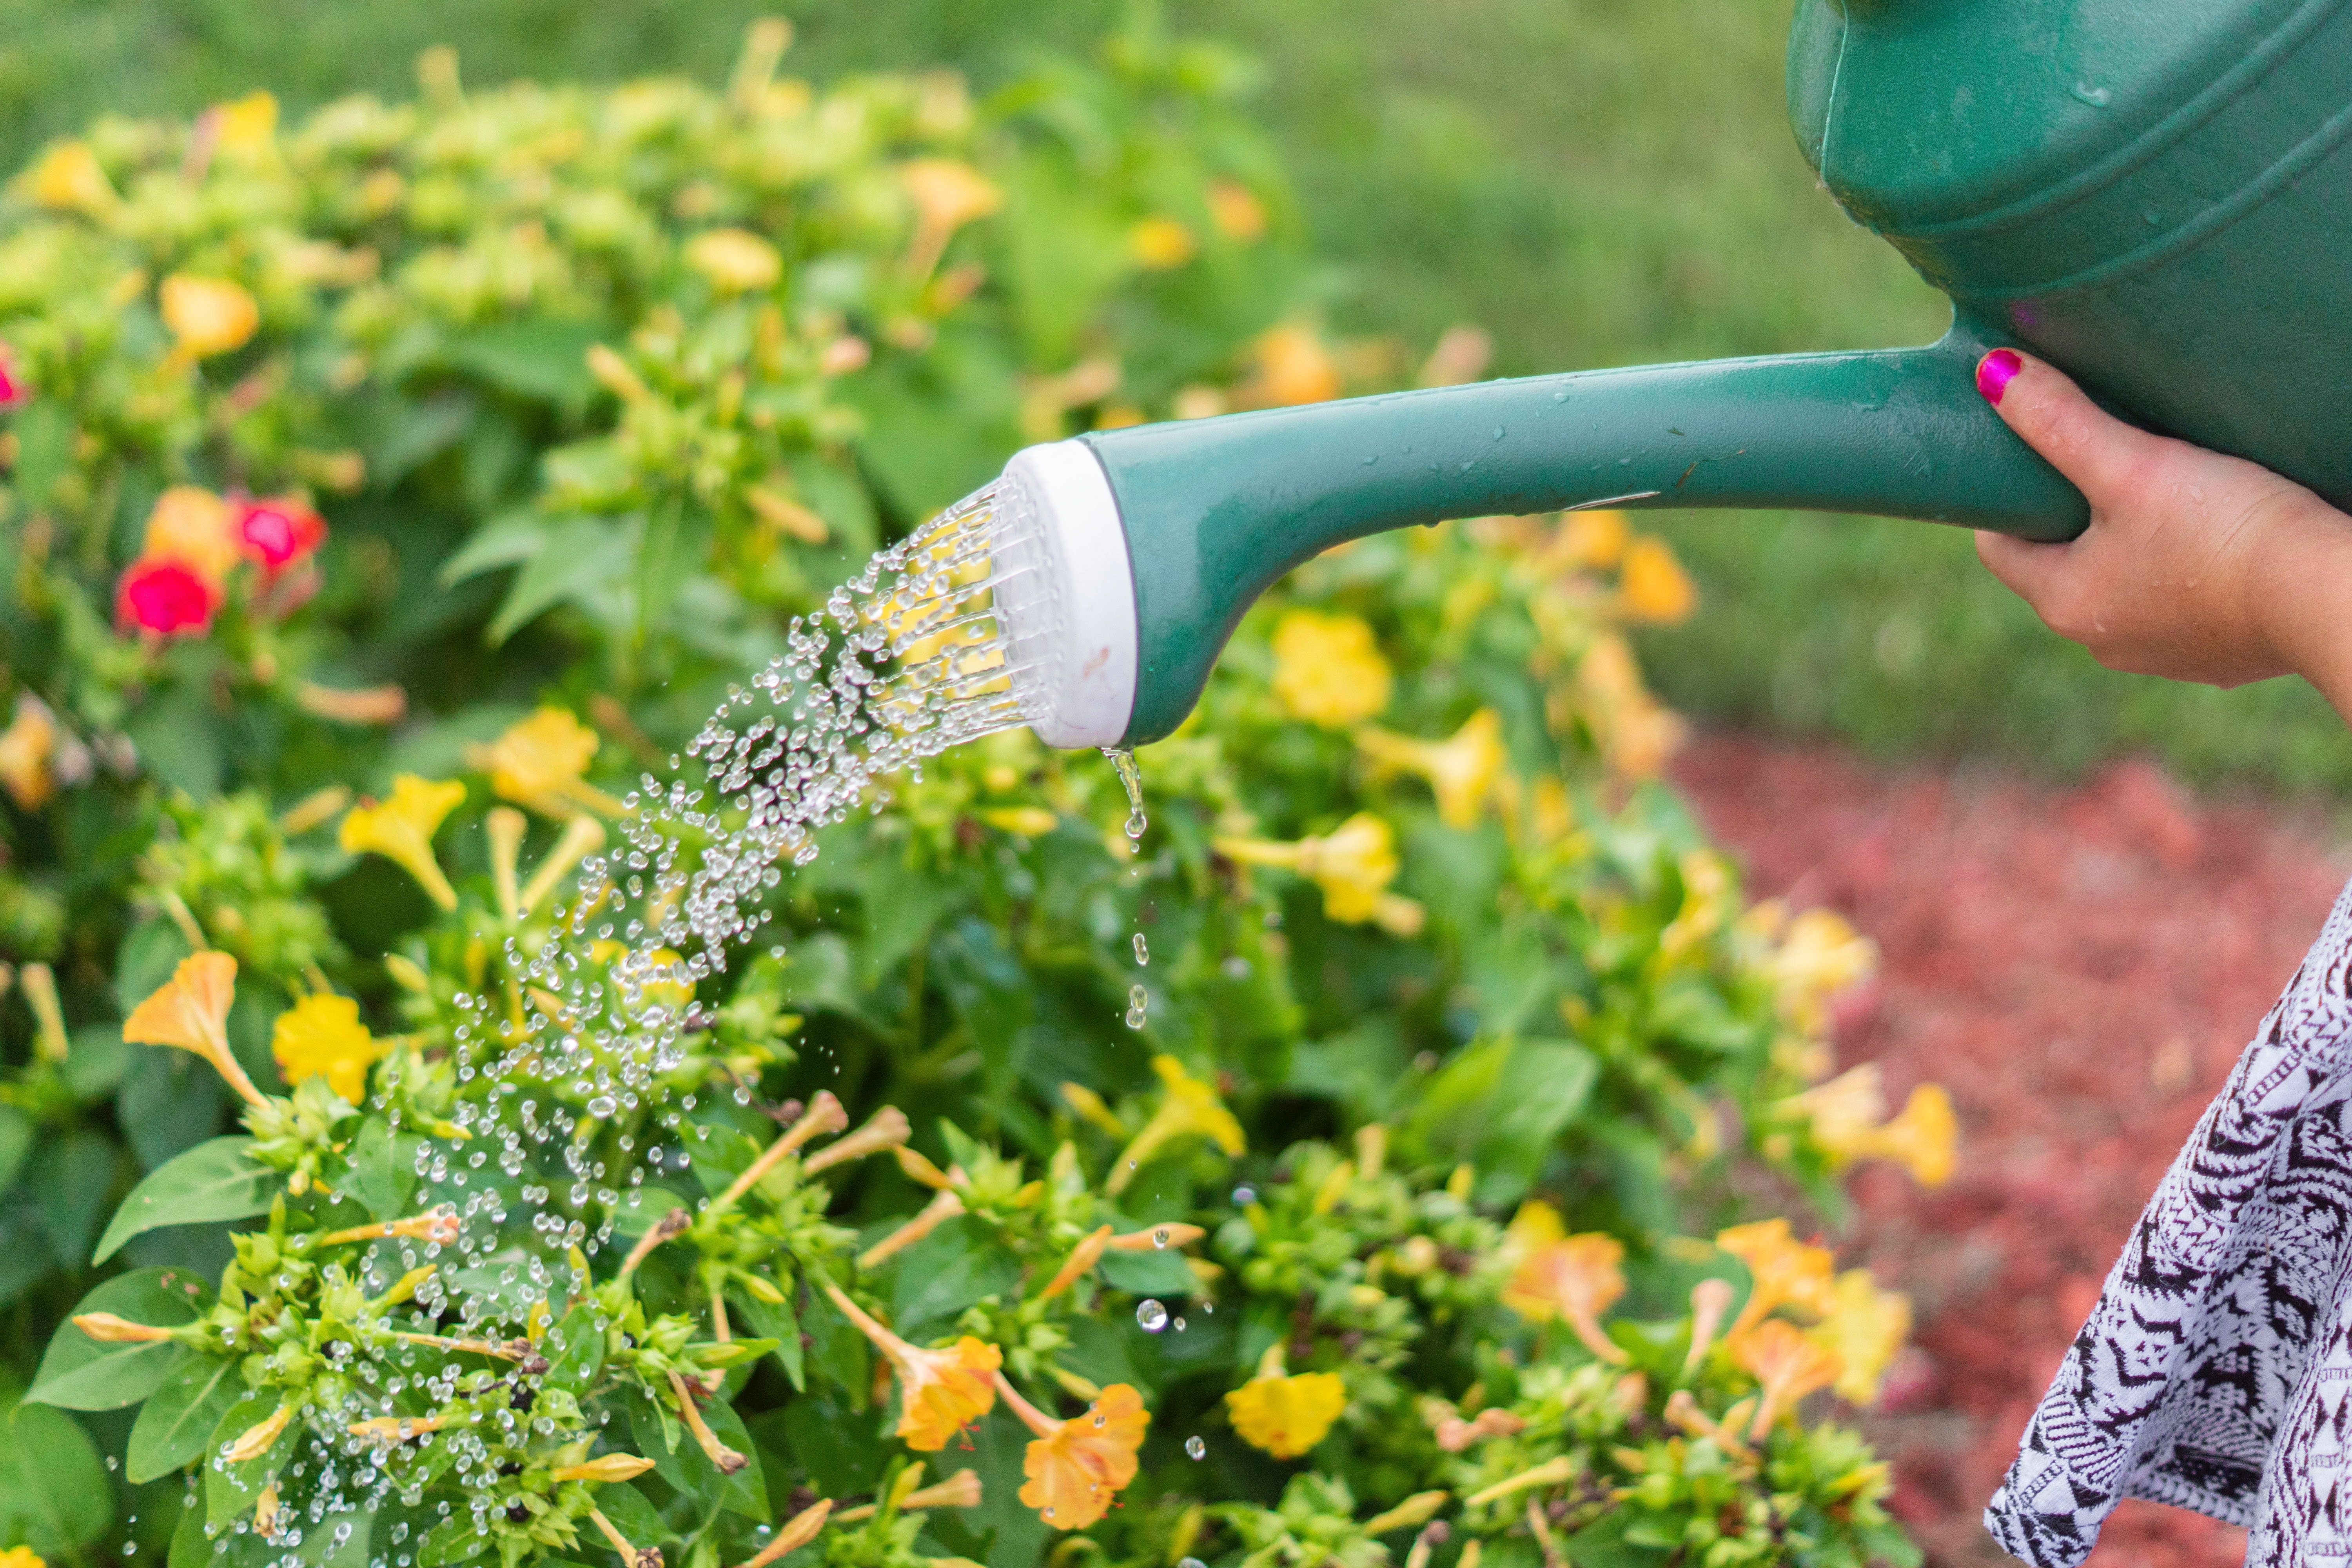
flower, plant, garden, grass, watering can, gardening, botany, gardener, hand, annual plant, shrub, soil, lawn, herb, groundcover, yard, lantana